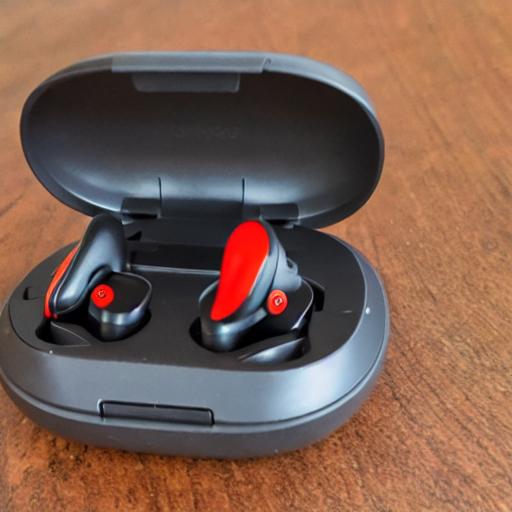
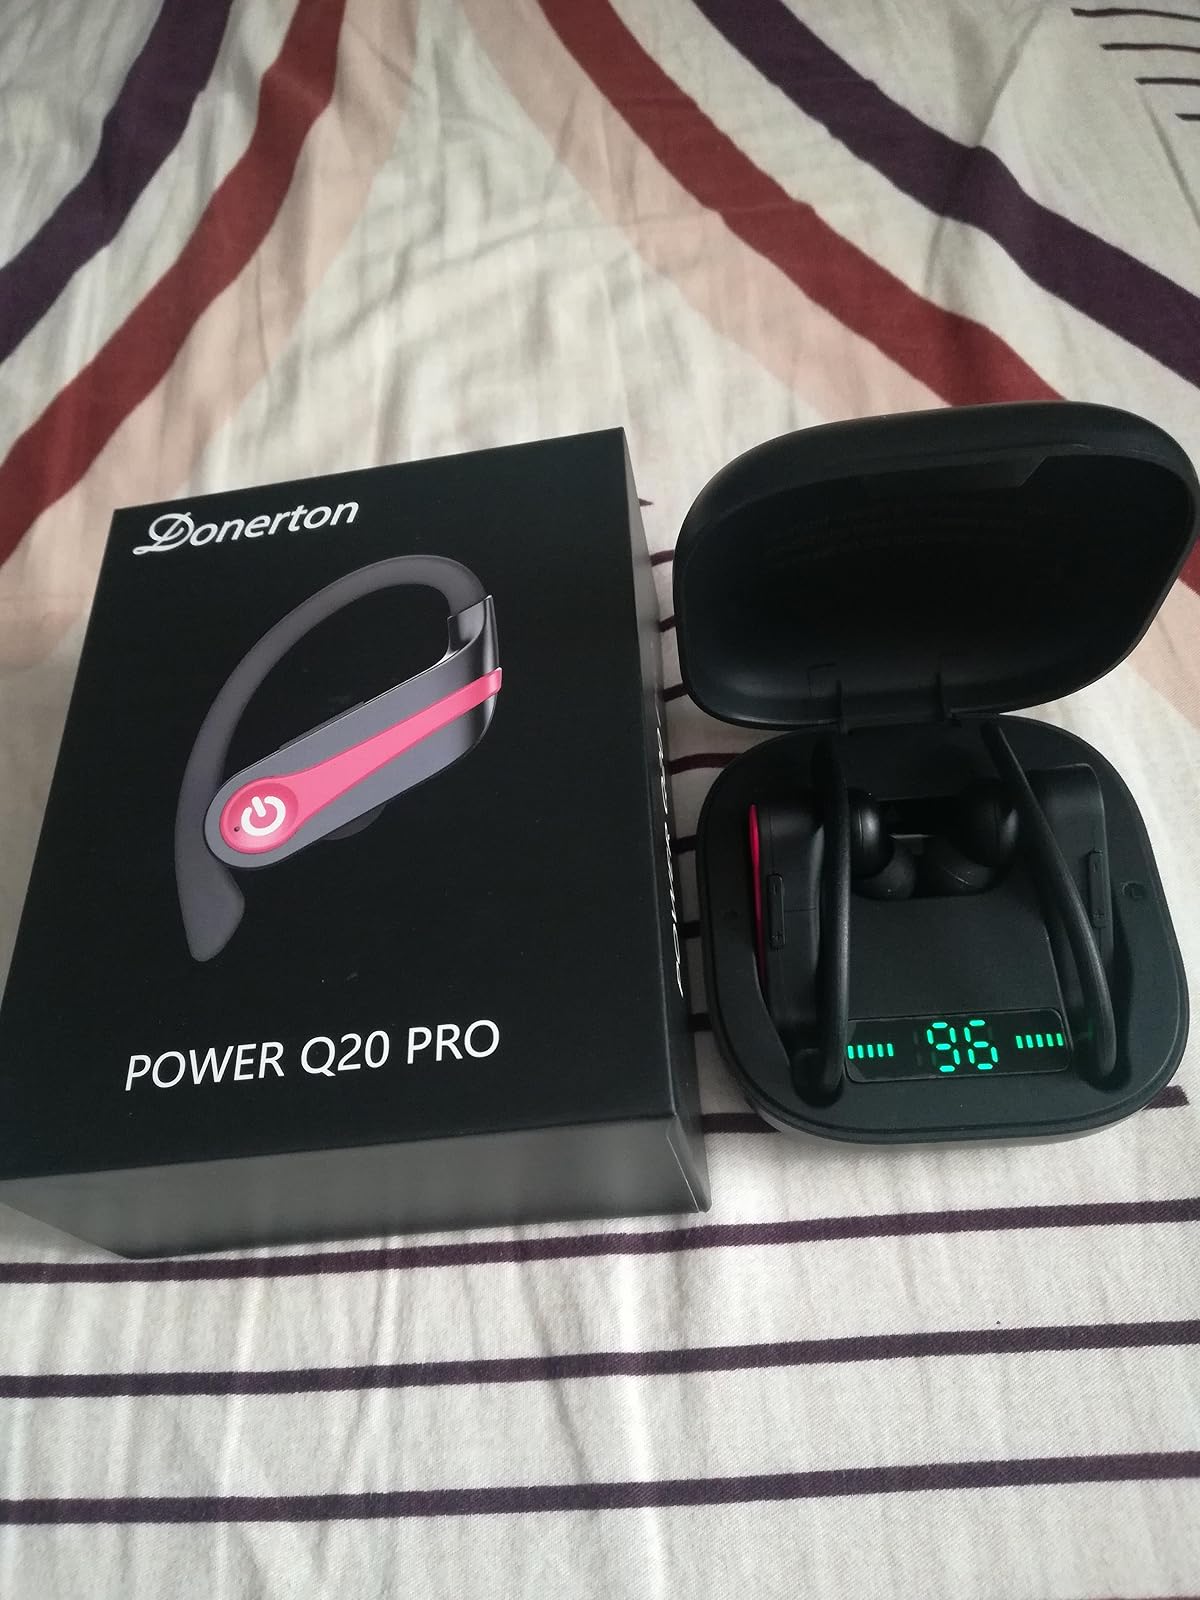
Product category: earbuds
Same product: no